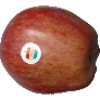
Label: Apple Red 1